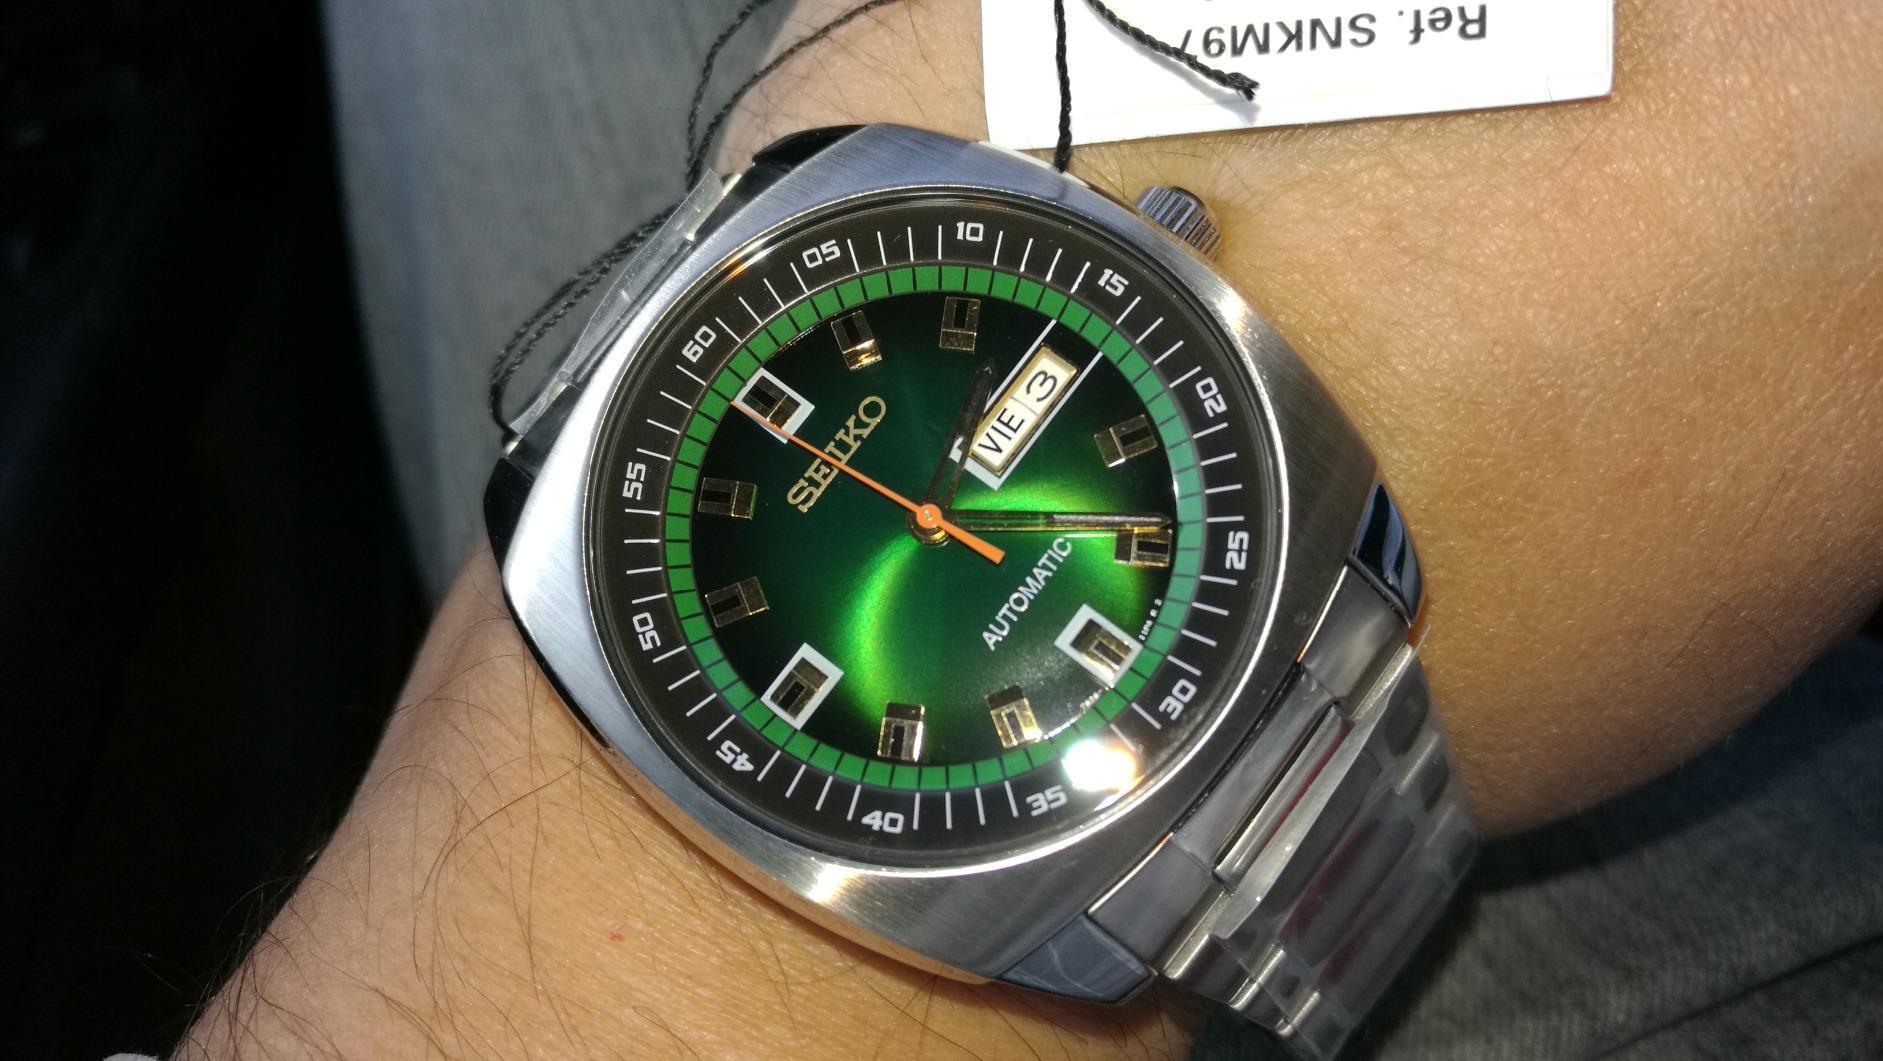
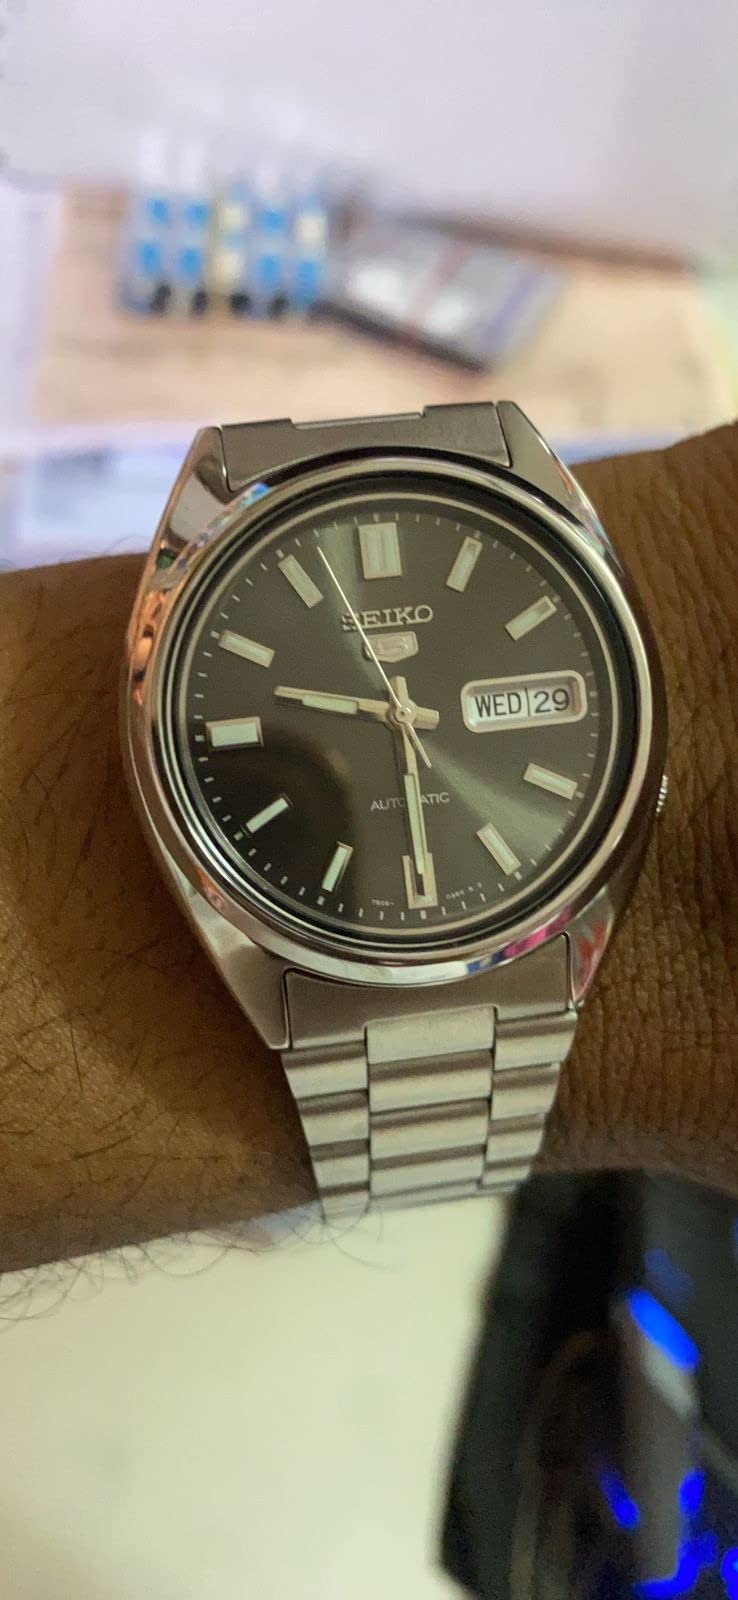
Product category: accessories_watch
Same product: no